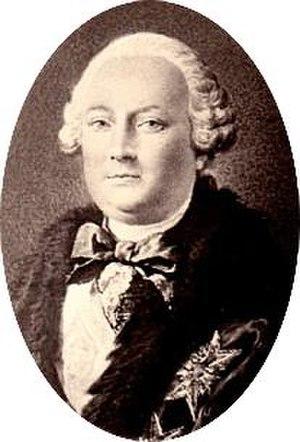
1625 Cosmemin ou Cormenin ou Courmemin, ambassadeur, signataire du premier traité qui ait été conclu entre la France et la Russie.